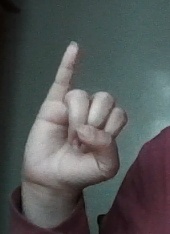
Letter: meem